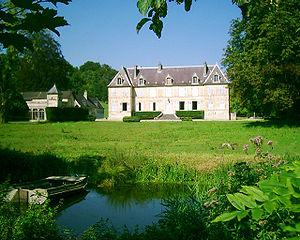
Château de la Mothe sur la commune de Béthisy-Saint-Martin
La famille Mottet est une famille originaire de Bretagne fixée en région parisienne au XVIᵉ siècle puis en Inde française à la fin du XVIIIᵉ siècle.